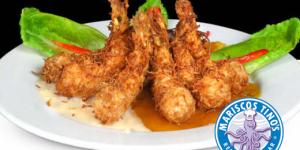
camarones capeados de coco